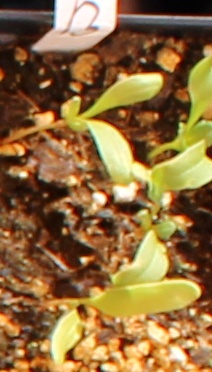
Label: Sugar beet